History of Slovakia

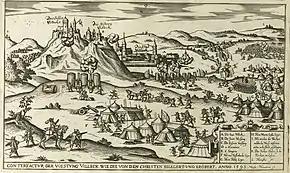
The Long Turkish War in 1593–1606

In the first half of the 14th century, the population of the regions of the former "forest counties" increased and their territories formed new counties such as Orava, Liptov, Turiec, Zvolen in the northern parts of present-day Slovakia. In the region of Spiš, some elements of the population received special privileges: the 24 "Saxon" towns formed an autonomous community, independent of Spiš county, and the "nobles with ten lances" were organised into a special autonomous administrative unit ("seat"). In 1412, King Sigismund mortgaged 13 of the "Saxon" towns to King Władysław II of Poland so they "de facto" belonged to Poland until 1769.